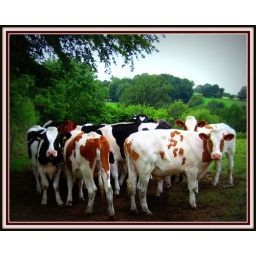
Some cows in the field opposite ! On Explore 13 July 08 #404